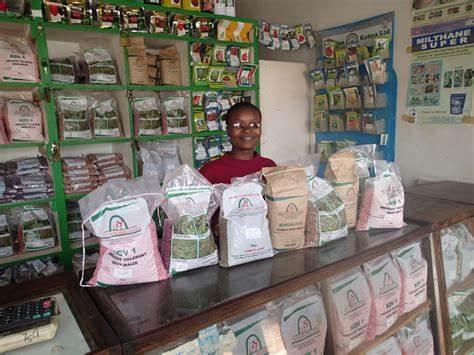
Mbegu za mazao zilizohifadhiwa katika vifungashio vidogo vyenye ujazo tofautitofauti, ambazo hutumika kwa ajili ya kuzalisha mazao ya kilimo kama: maharage, mahindi, mchicha, njegere, njugu, pamoja na mazao menginemengine, ambayo hutokana na mbegu hizo.